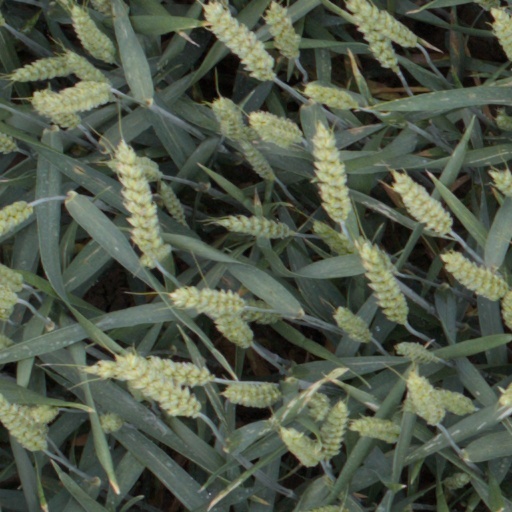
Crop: wheat